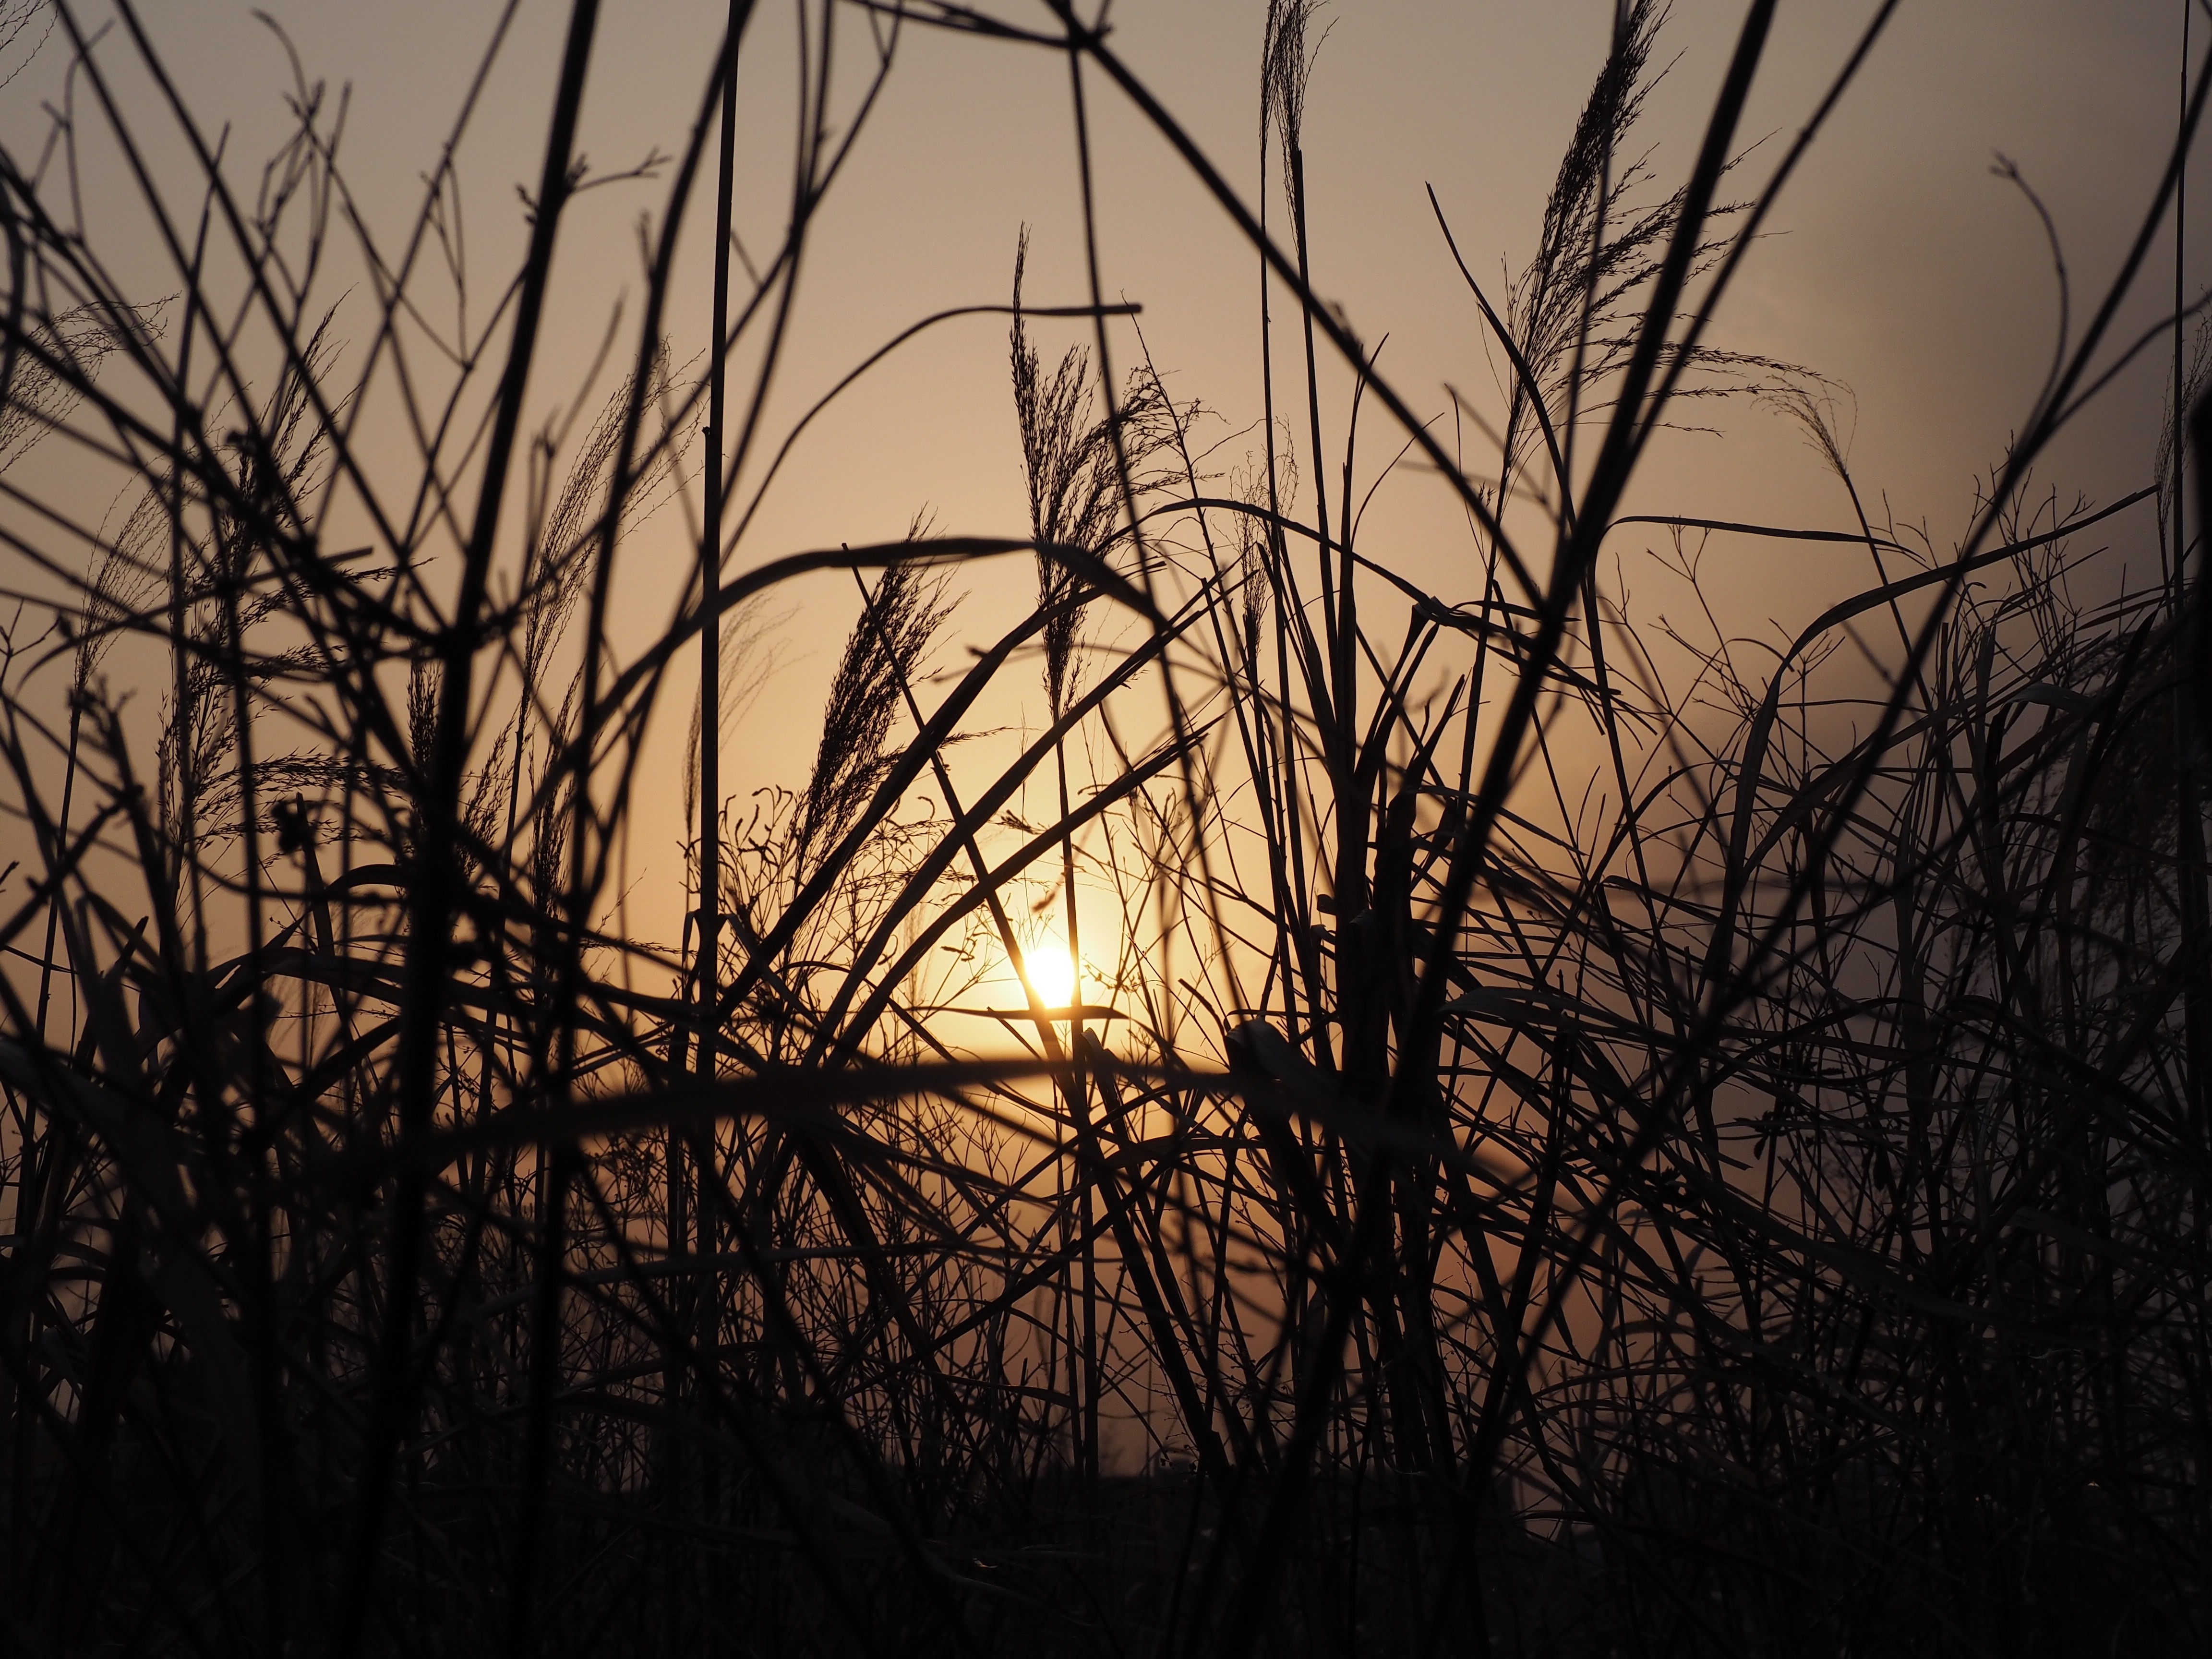
tree, nature, grass, branch, light, cloud, plant, sky, sun, sunrise, sunset, sunlight, morning, dawn, dusk, evening, darkness, astronomical object, atmospheric phenomenon, grass family, woody plant